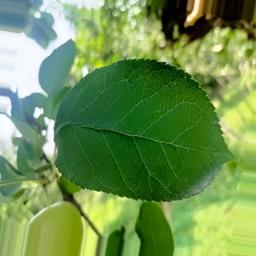
Label: Healthy